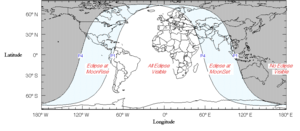
Une éclipse lunaire, ou éclipse de Lune, est une éclipse se produisant à chaque fois que la Lune se trouve dans l'ombre de la Terre. D'un point de vue lunaire, il s'agit d'une occultation du Soleil par la Terre. Cela se produit uniquement lorsque la Lune est éclairée, et quand le Soleil, la Terre et la Lune sont alignés ou proches de l’être. Le type et la taille d'une éclipse lunaire dépendent de la position relative de la Lune par rapport à ses nœuds orbitaux.